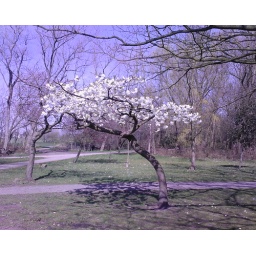
This blossom tree looked a little lonely in the middle of all the bare trees, but stood out a mile.